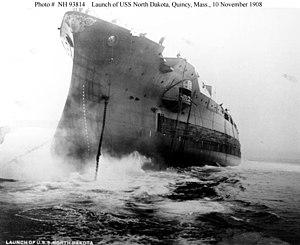
L'USS North Dakota (BB-29) est le second navire de la classe de cuirassé dreadnought classe Delaware de la Marine des États-Unis. Sa quille est posée au chantier naval Fore River de Quincy en décembre 1907. Le navire est lancé en novembre 1908, et mis en service dans l'US Navy en avril 1910. Il est armé par des batteries principales de 12 pouces et il est capable d'atteindre une vitesse de pointe de 21 nœuds. Le North Dakota est le premier navire de la marine américaine à être nommé d'après le 39ᵉ État américain.